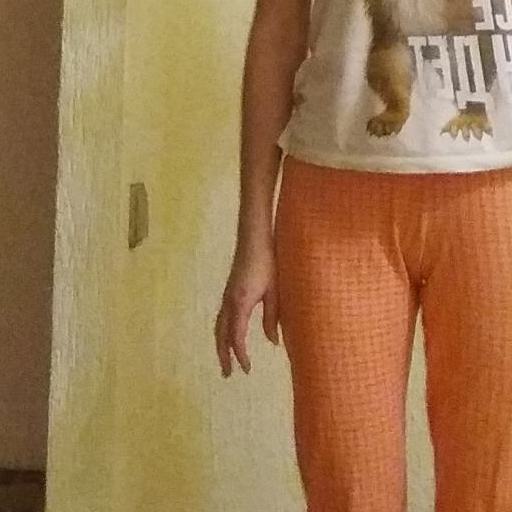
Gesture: no_gesture